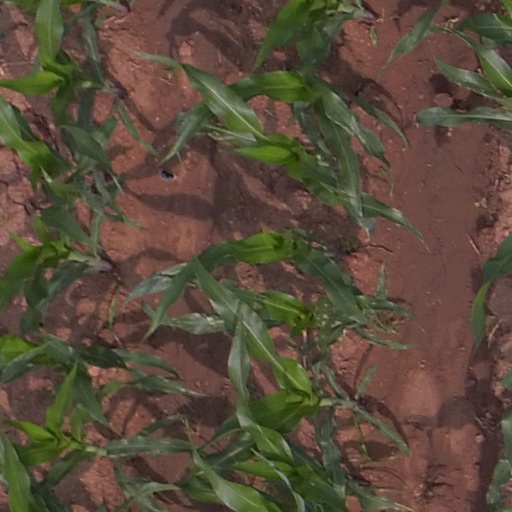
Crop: maize; corn